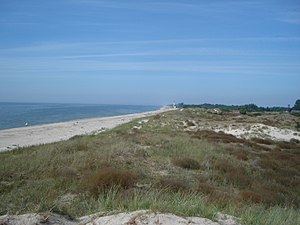
Rucavas pagasts
Østersøkysten i Rucavas pagasts
Rucavas pagasts er en territorial enhed i Rucavas novads i Letland. Pagasten havde 1.249 indbyggere i 2010 og omfatter et areal på 238,10 kvadratkilometer. Hovedbyen i pagasten er Rucava.